Rings of Uranus

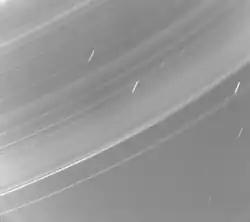
A long-exposure, high phase angle (172.5°) "Voyager 2" image of Uranus's inner rings. In forward-scattered light, dust bands not visible in other images can be seen, as well as the recognized rings.

The λ ring was one of two rings discovered by "Voyager 2" in 1986. It is a narrow, faint ring located just inside the ε ring, between it and the shepherd moon Cordelia. This moon clears a dark lane just inside the λ ring. When viewed in back-scattered light, the λ ring is extremely narrow—about 1–2 km—and has the equivalent optical depth 0.1–0.2 km at the wavelength 2.2 μm. The normal optical depth is 0.1–0.2. The optical depth of the λ ring shows strong wavelength dependence, which is atypical for the Uranian ring system. The equivalent depth is as high as 0.36 km in the ultraviolet part of the spectrum, which explains why λ ring was initially detected only in UV stellar occultations by "Voyager 2". The detection during a stellar occultation at the wavelength 2.2 μm was only announced in 1996.